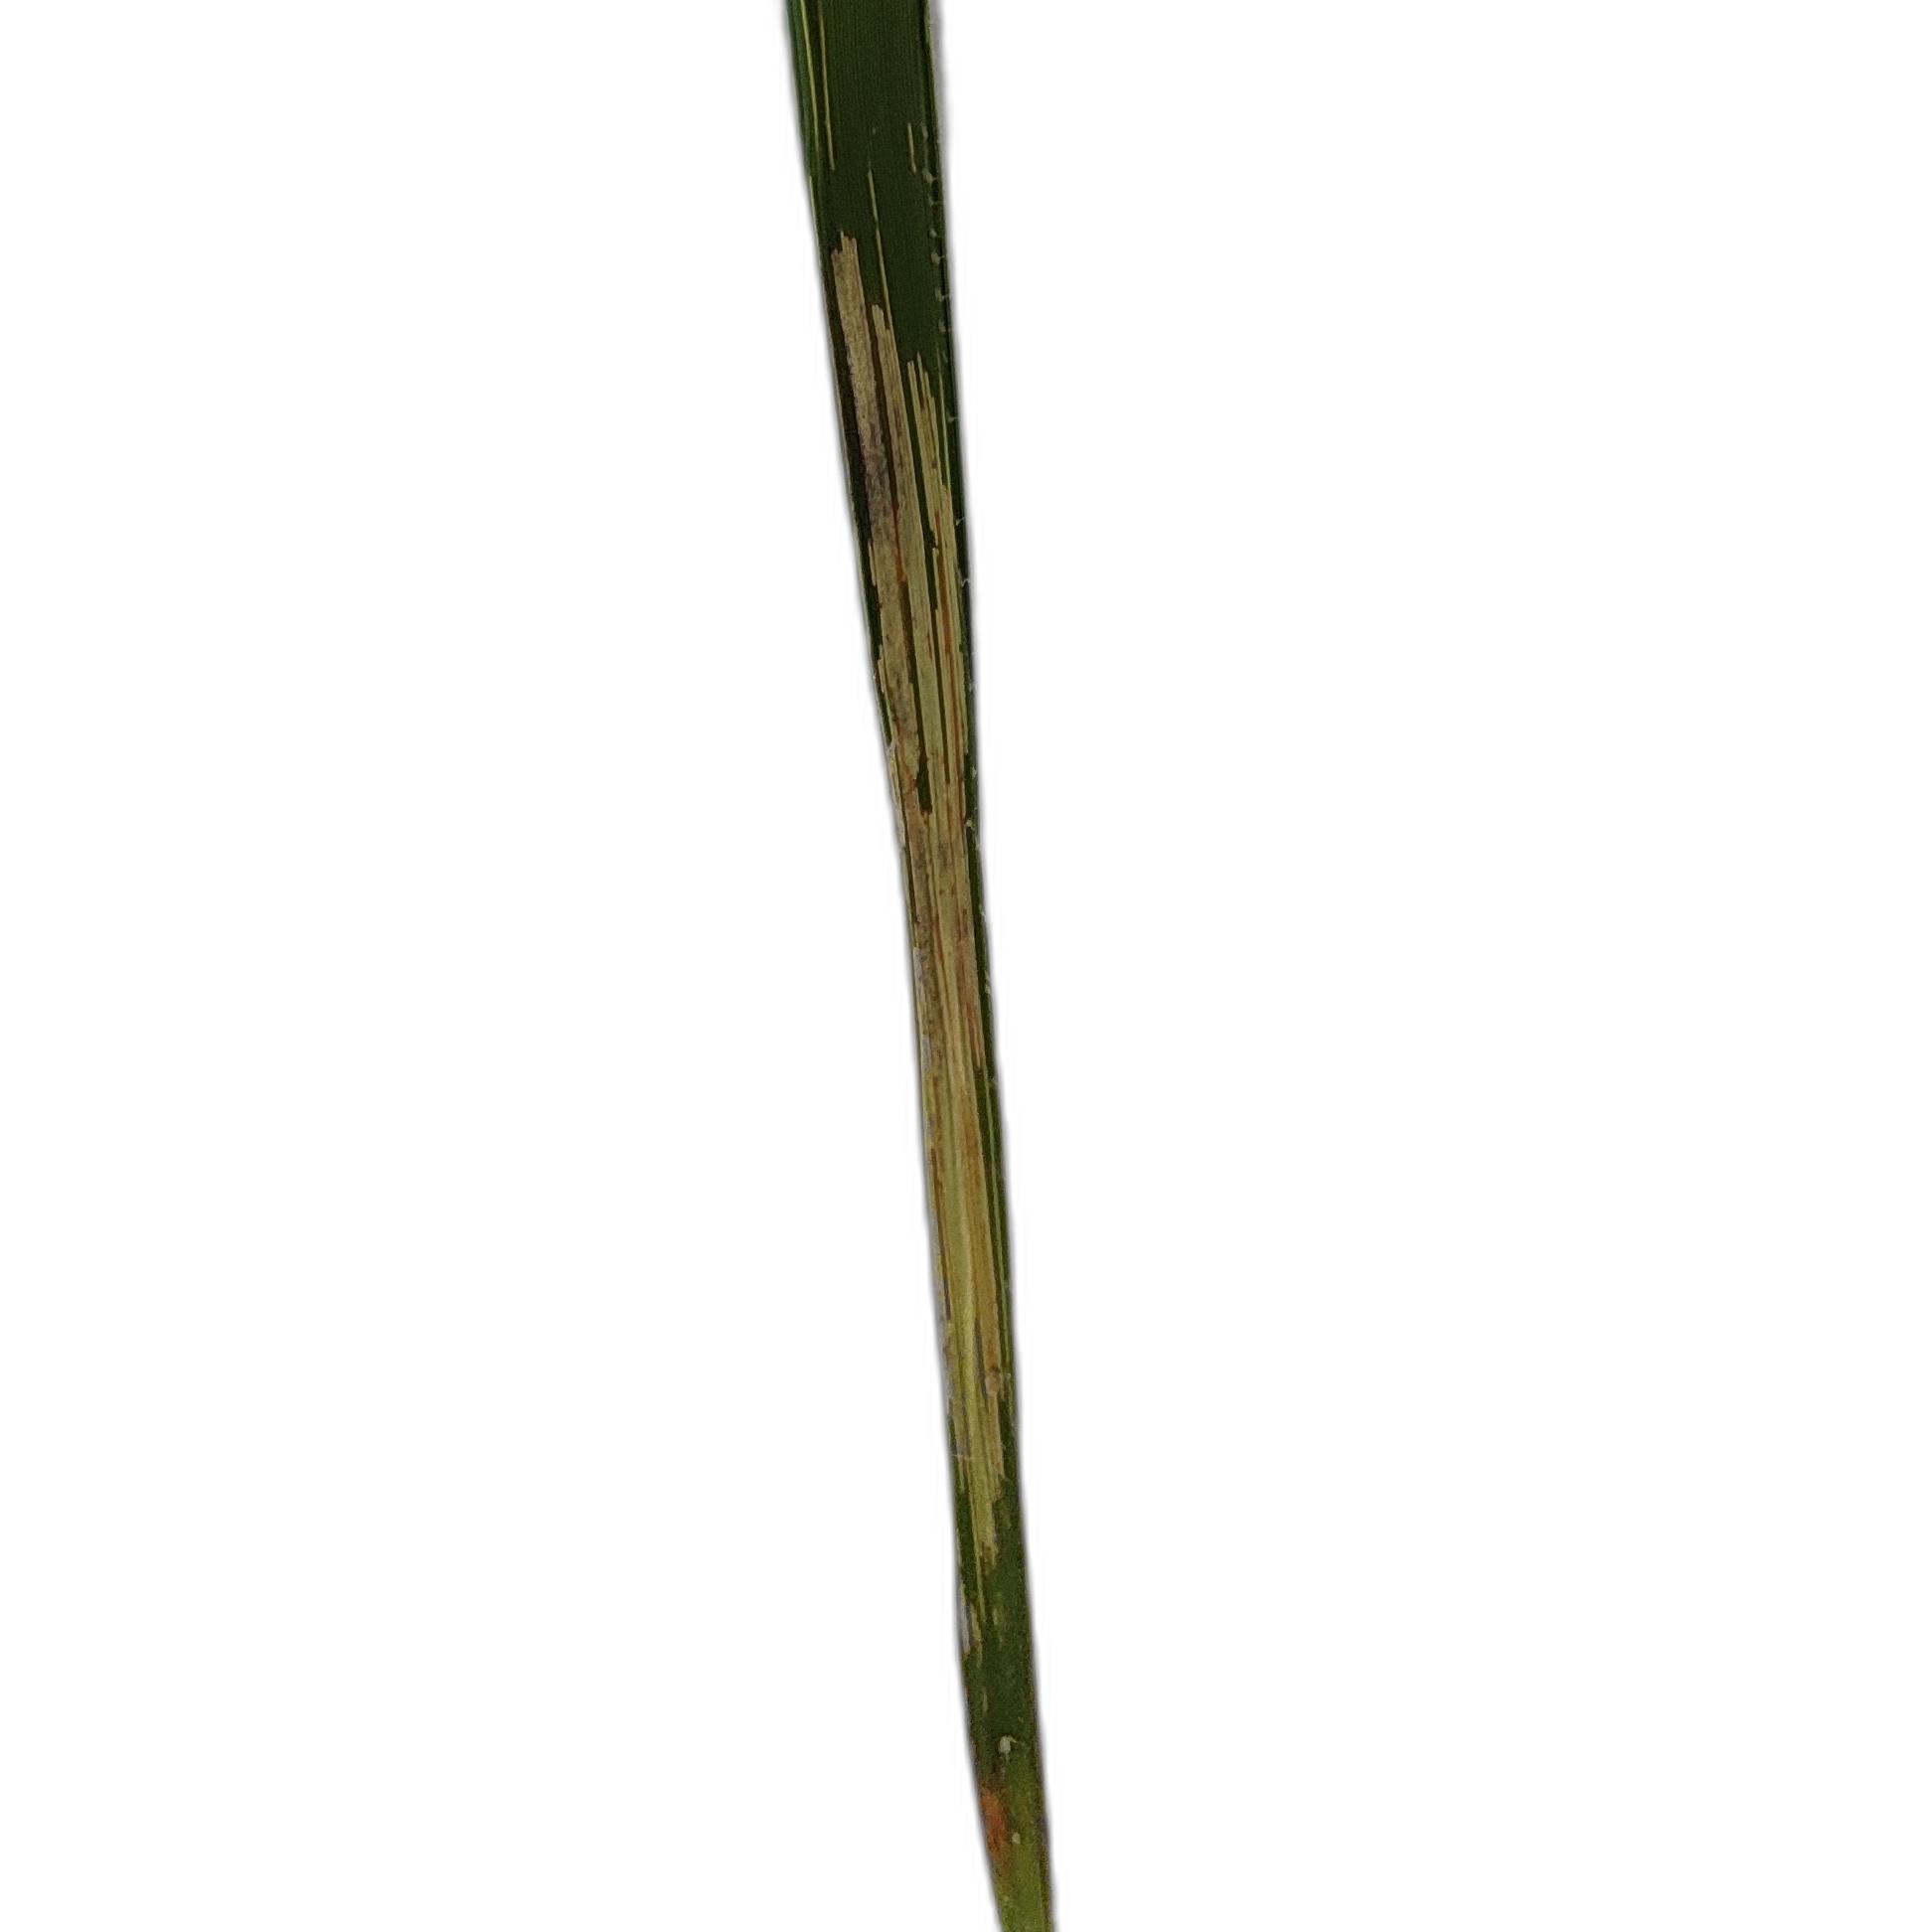
Label: Rice Leaffolder